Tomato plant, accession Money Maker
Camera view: vertical (180 deg); turntable rotation: 0 degrees
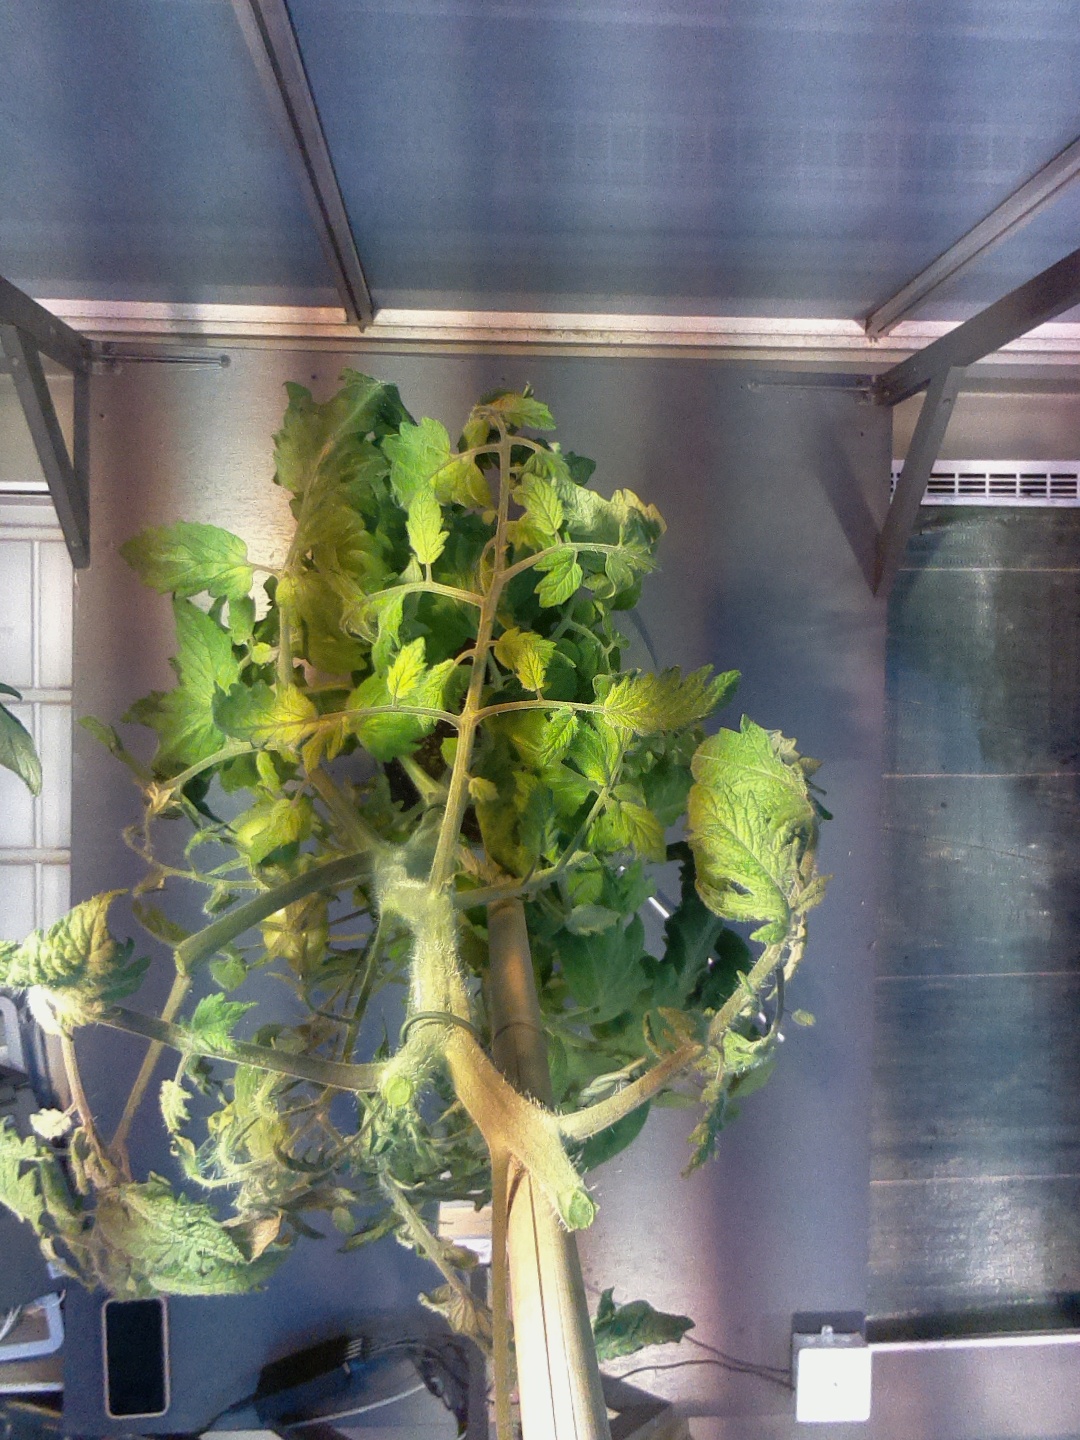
BBCH growth stage 73: 30%-40% of final fruit size